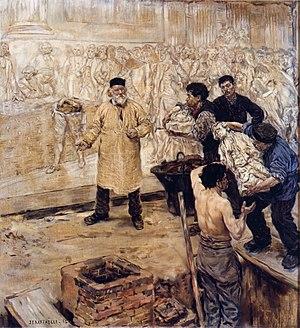
Jean-François Raffaëlli né le 20 avril 1850 à Paris où il est mort le 11 février 1924 est un peintre, sculpteur et graveur français.
Mirabeau répondant à Dreux-Brézé, dit aussi États généraux, Séance du 23 juin 1789, est un haut-relief monumental en bronze de Jules Dalou, réalisé en 1890, conservé au palais Bourbon à Paris.